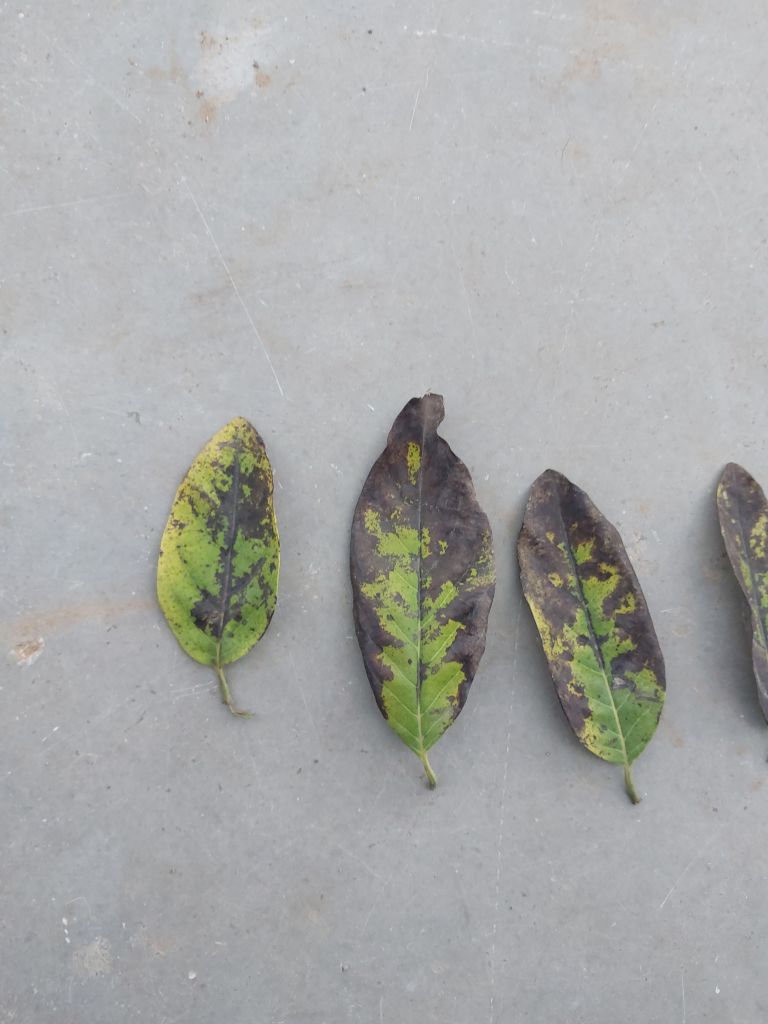
Disease label: Leaf spot on Leaves